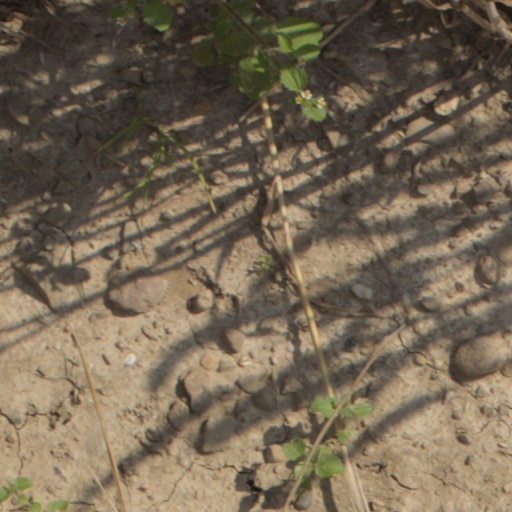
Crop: wheat